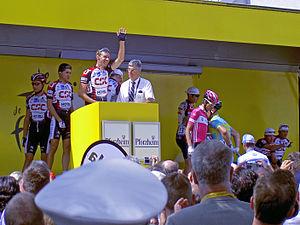
Jens Voigt, né le 17 septembre 1971 à Grevesmühlen, est un coureur cycliste allemand, professionnel de 1997 à 2014.